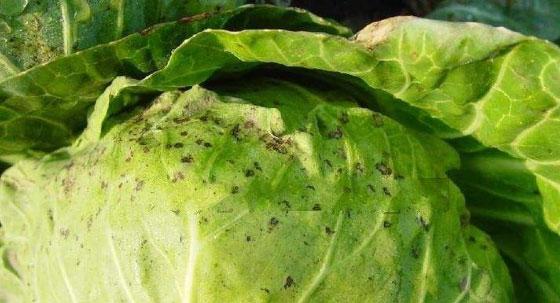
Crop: unknown
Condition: cabbage_cabbage_alternaria_spot